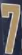
Number: 7